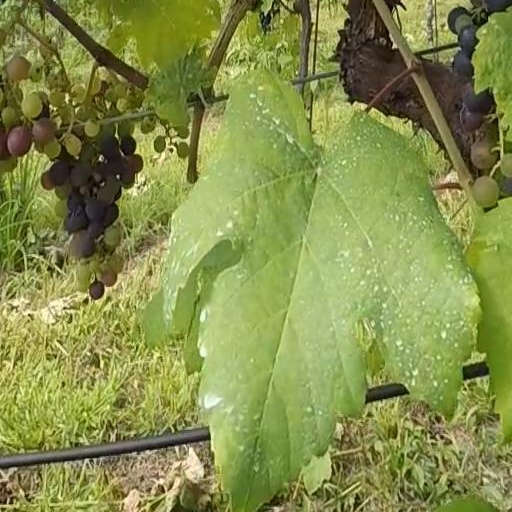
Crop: grape